Politics of Saudi Arabia

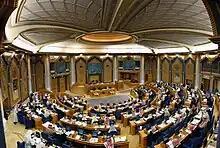
The Consultative Assembly at Al Yamamah Palace in Riyadh

The king combines legislative, executive, and judicial functions and royal decrees form the basis of the country's legislation. Until 27 September 2022, the King also served as Prime Minister. On that date, a royal decree appointed Crown Prince Mohammed bin Salman as Prime Minister, while King Salman retained his role as head of state and continues to chair cabinet meetings he attends. He presides over the Council of Ministers (Majlis al-Wuzarāʾ), which comprises the first and second deputy prime ministers (usually the first and second in line to the throne respectively), 23 ministers with portfolio, and five ministers of state. The king makes appointments to and dismissals from the council, which is responsible for such executive and administrative matters as foreign and domestic policy, defense, finance, health, and education, administered through numerous separate agencies. There is also a 150-member Consultative Assembly, appointed by the King, which can propose legislation to the King but has no legislative powers itself, including no role in budget formation. The government budget itself is not fully disclosed to the public. "Fully 40%" ... is labeled 'Other sectors' (including defense, security, intelligence, direct investment of the kingdom's revenues outside the country, and how much goes directly to the royal family).